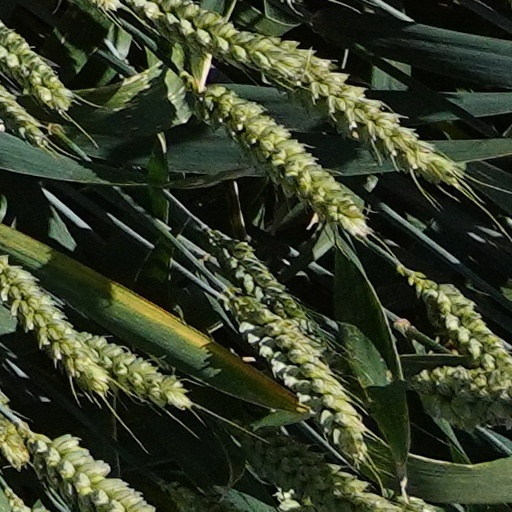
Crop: wheat